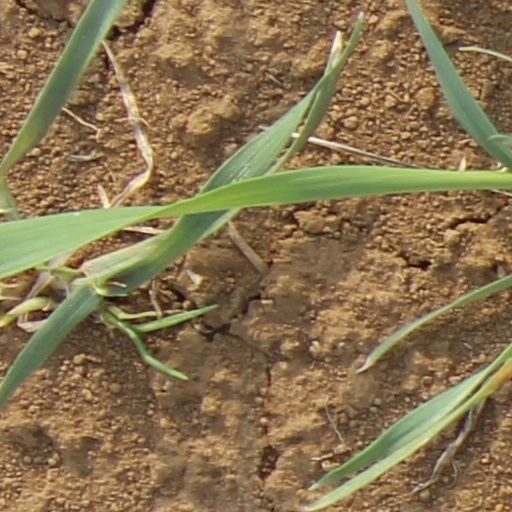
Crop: wheat